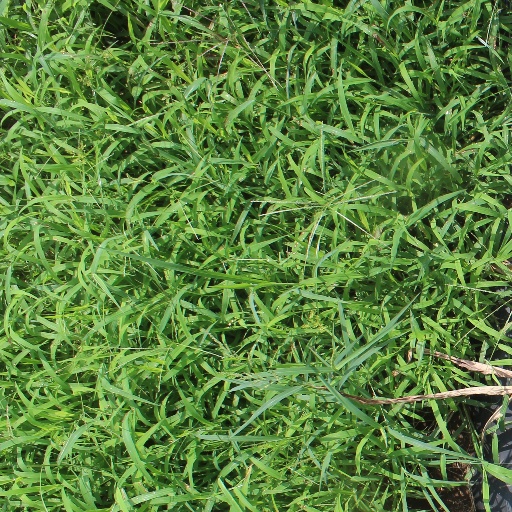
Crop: sorghum